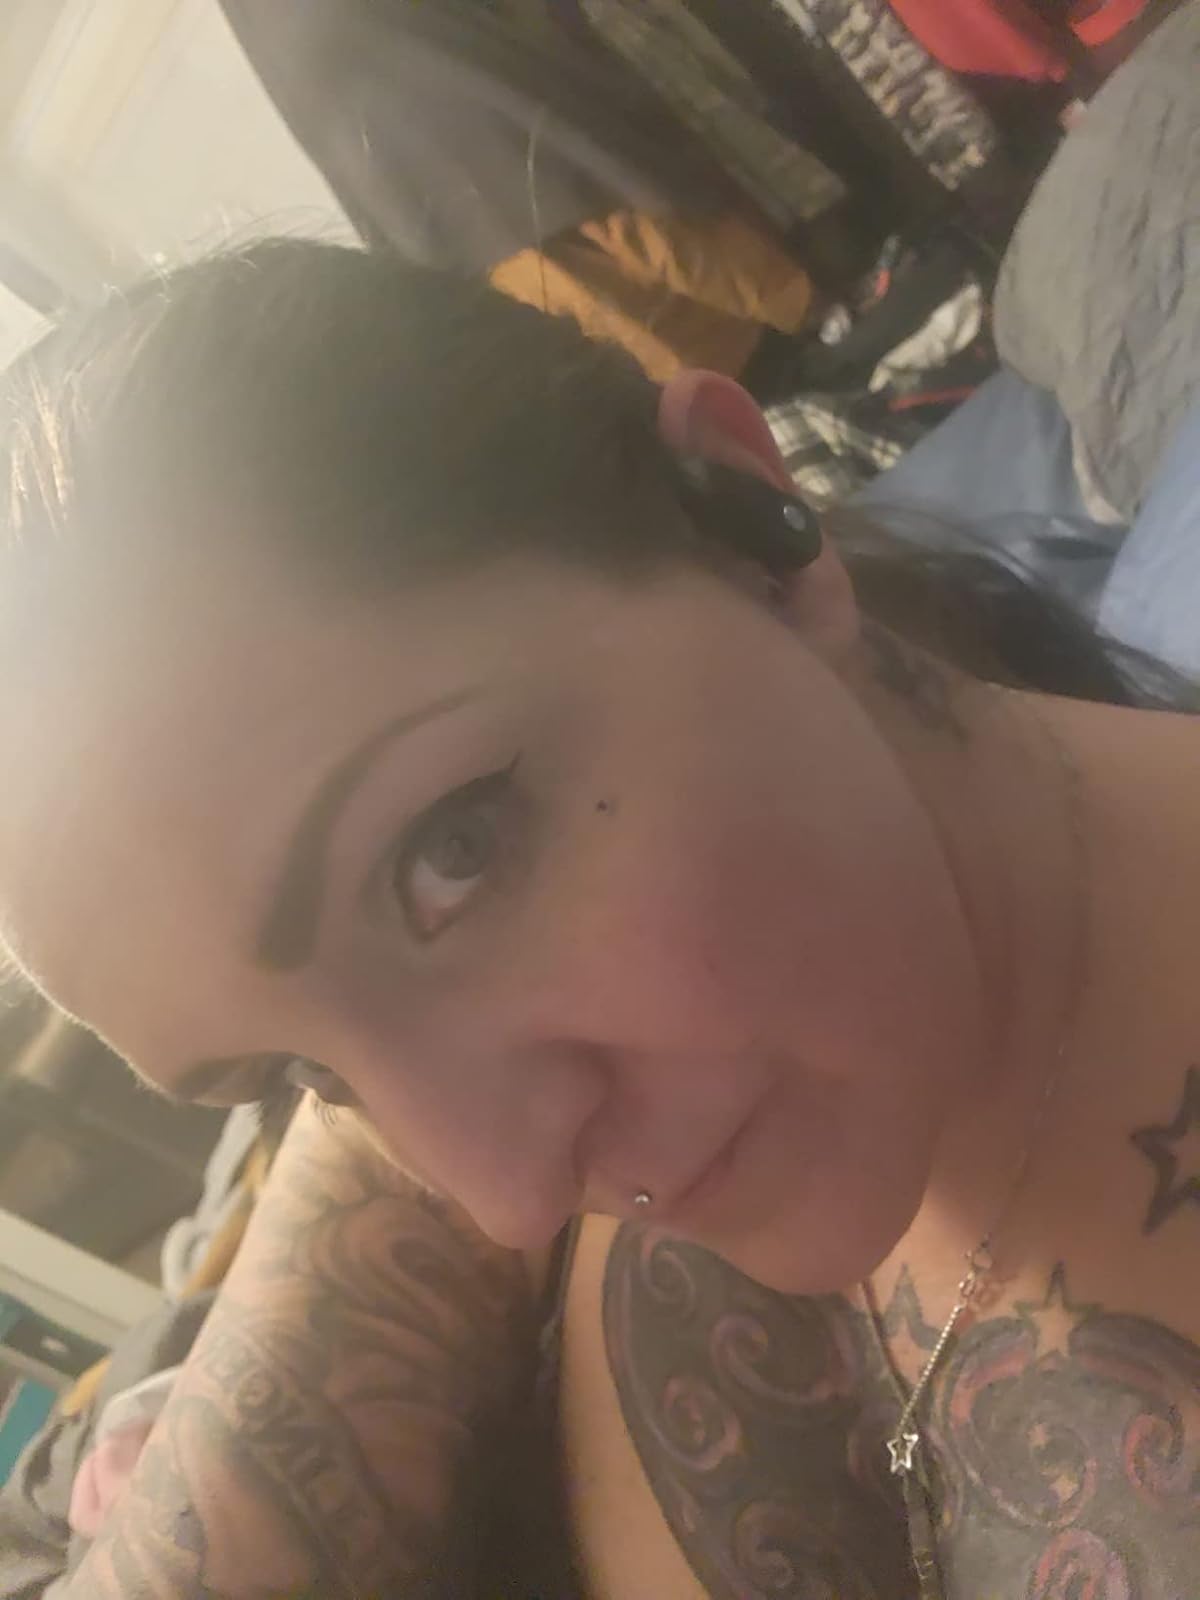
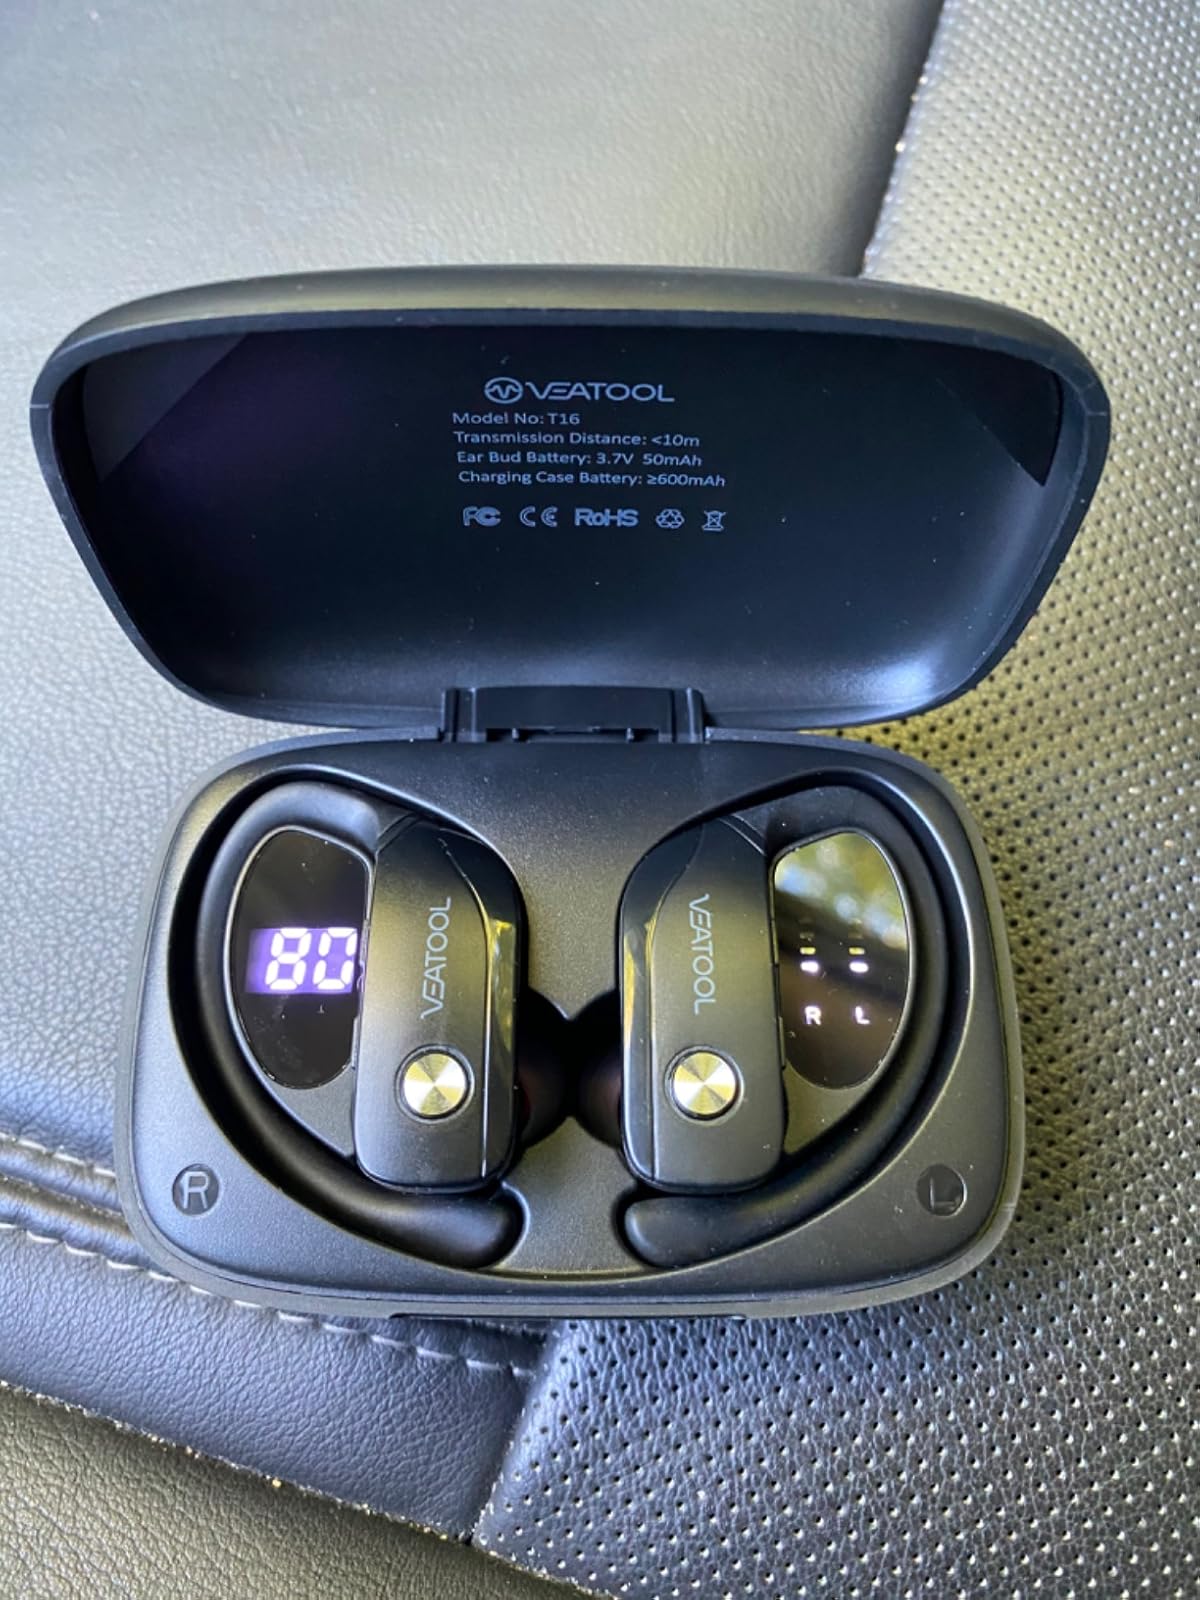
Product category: earbuds
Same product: yes